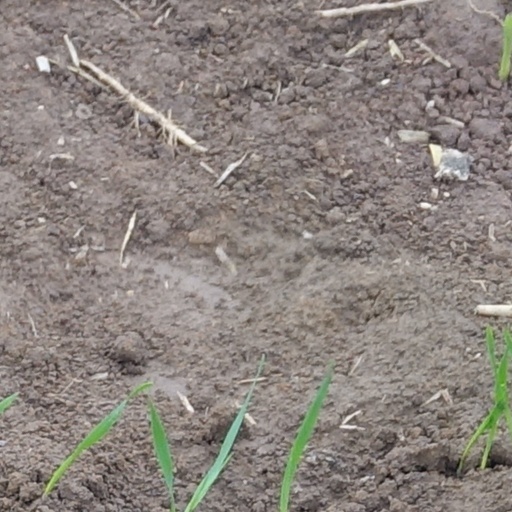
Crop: wheat